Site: brandenburg
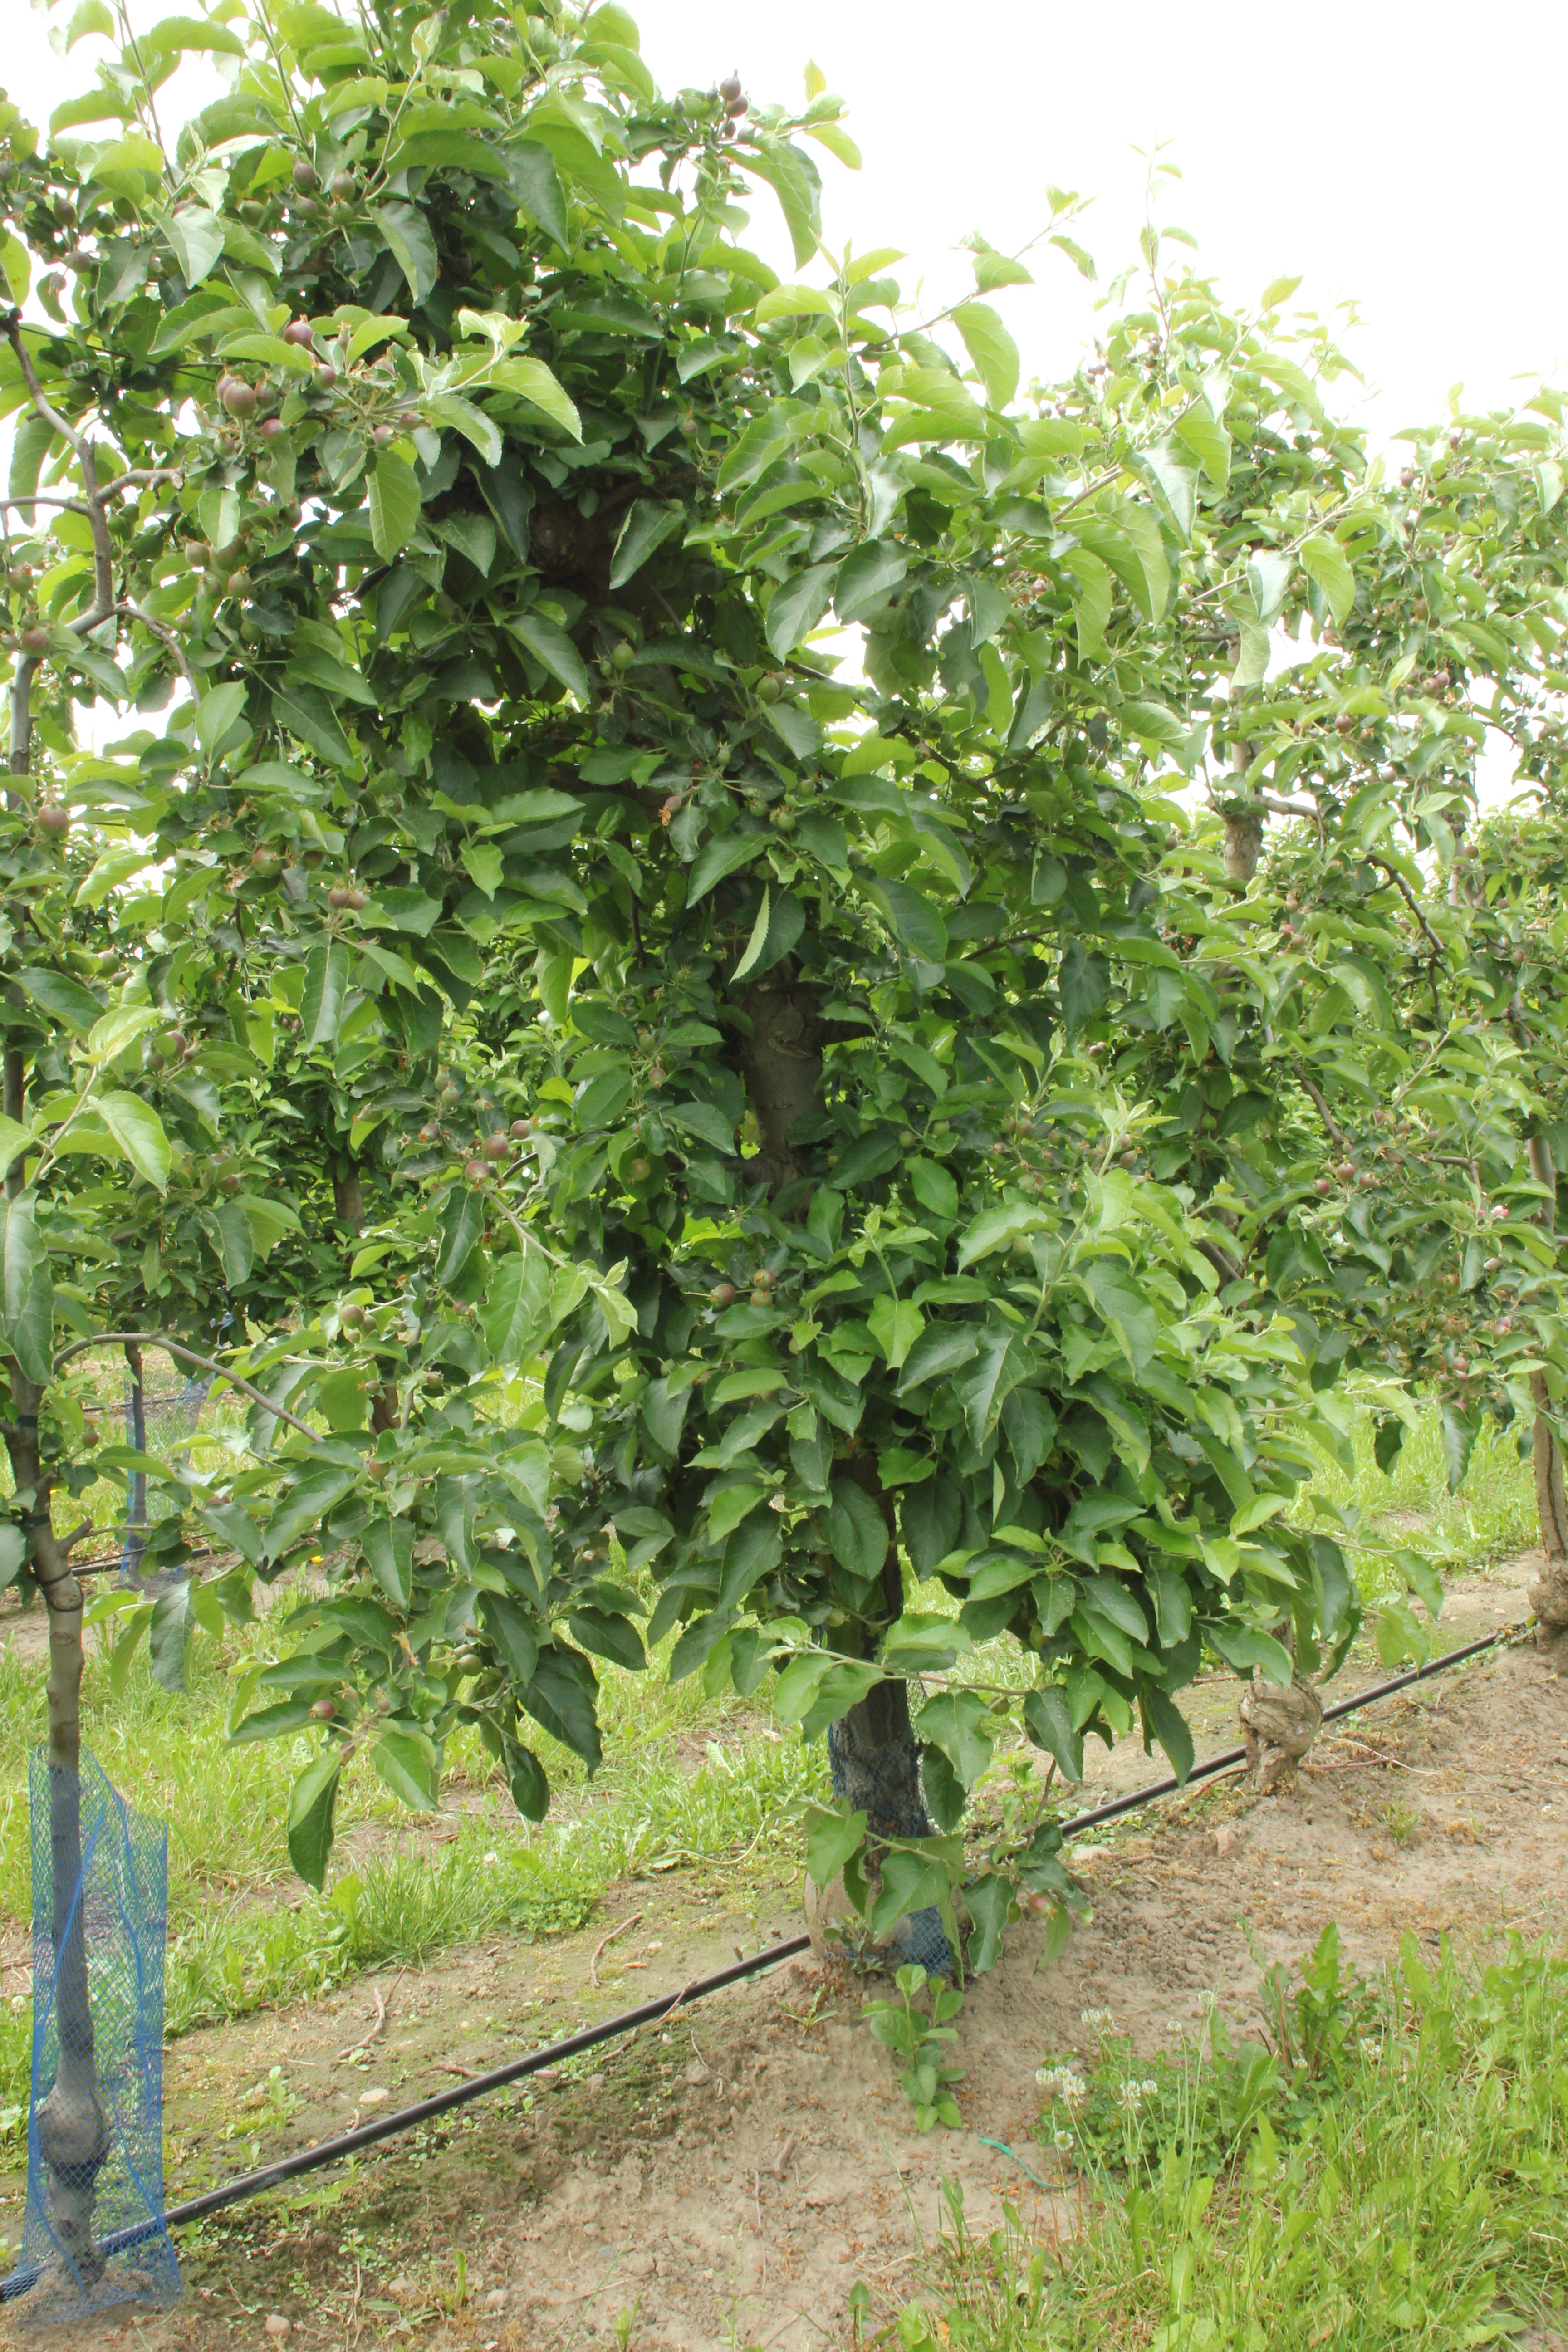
Growth stage (BBCH 72): Development of fruit